Ziaur Rahman

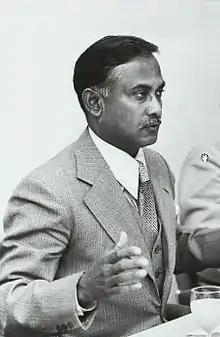
Ziaur Rahman delivering a speech at a public conference before 1979

A deep conspiracy with the purpose of removing Sheikh Mujibur Rahman from the helm was well underway long before his assassination by outside forces and internal collaborators within Bangladesh. On 15 August 1975, President Sheikh Mujibur Rahman and his family were assassinated in a gunfight with army personnel. One of Mujibur Rahman's cabinet ministers and a leading conspirator, Khondaker Mostaq Ahmad, gained the presidency and dismissed Major General K M Shafiullah, who had stayed neutral during the coup. Major General Ziaur Rahman (then Deputy Chief of Army Staff) was appointed as Chief of Army Staff after Shafiullah resigned. However, the coup of 15 August caused a period of instability and unrest in Bangladesh and amongst the rank and file of the armed forces. Brigadier Khaled Mosharraf and the 46th Brigade of Dhaka Cantonment under Colonel Shafaat Jamil revolted against Khandaker Mushtaq Ahmed's administration on 3 November 1975, and Ziaur Rahman was forced to relinquish his post and put under house arrest. This was followed on 7 November by the Sipahi–Janata Revolution ("Soldier–People's Revolution"), a mutiny staged by the Jatiyo Samajtantrik Dal (JSD or National Socialist Party) under retired Lieutenant Colonel Abu Taher and a group of socialist military officers. Khaled Mosharraf was killed by his subordinate officers while he was sheltering with them from the mutineers. Shafaat Jamil escaped but was injured, while Ziaur Rahman was freed by the 2nd Artillery Regiment under Lt. Col. Rashid and reappointed as Chief of Army Staff with full support of the rank and file of the army.